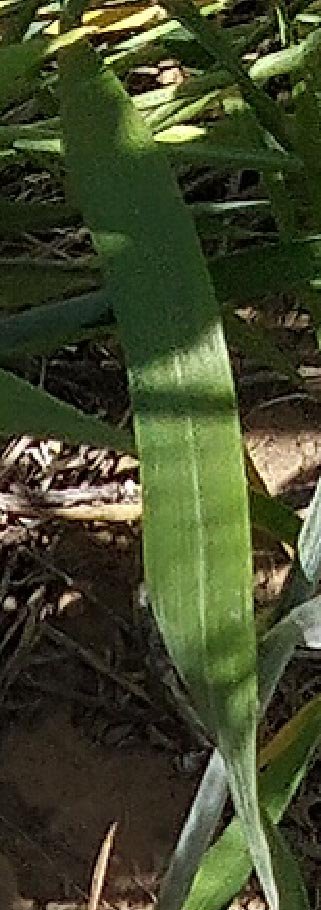
Label: Wheat___Healthy